Henriëtta van Pee

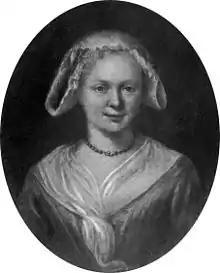
Henriëtta van Pee after a painting by Jan Maurits Quinkhard

Henriëtta van Pee (1692, Amsterdam – 1741, Haarlem), was an 18th-century painter from the Dutch Republic.